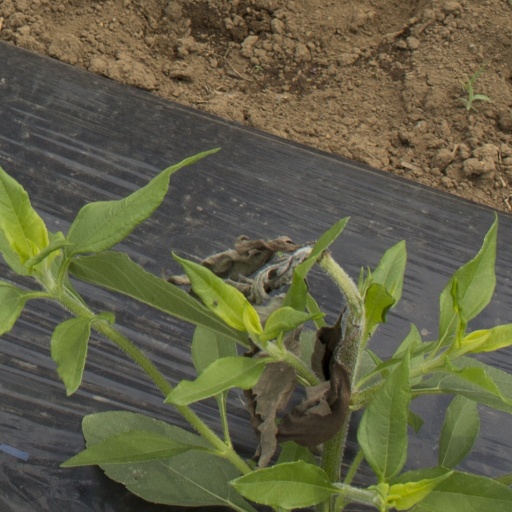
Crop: Jerusalem artichoke